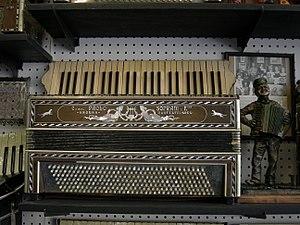
Paolo Soprani est une entreprise de fabrication d'accordéons basé à Castelfidardo. La compagnie tire son nom de son fondateur, Paolo Soprani qui a commencé à construire des accordéons en 1863.